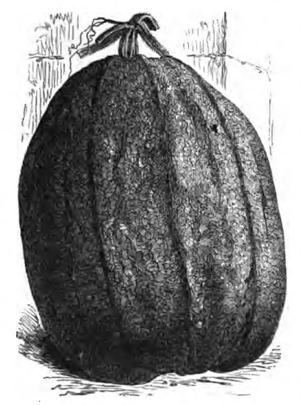
Les plantes potagères. Description et culture des principaux légumes des climats tempérés, 1re édition, ouvrage publié par la maison Vilmorin-Andrieux &amp
La véritable citrouille est Cucurbita pepo subsp. pepo et se distingue du potiron, les deux étant de la famille des Cucurbitaceae. C'est une plante annuelle dont le fruit, volumineux et de couleur jaune orangé, porte le même nom. Elle est de la même sous-espèce que les courgettes et la courge spaghetti ; il y a donc risque important d'hybridation.